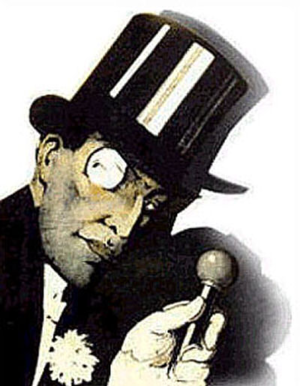
Arpène Lucien est un personnage de fiction de l'univers de Donald Duck créé en 1998 par Don Rosa pour les studios Disney.